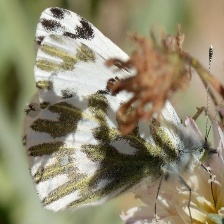
Species: BECKERS WHITE
Butterfly family (ImageNet category): cabbage_butterfly